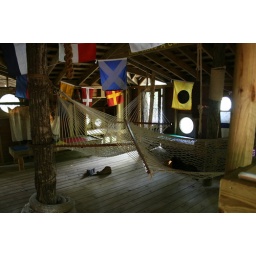
I took the motorcycle on a trip to Lake Martin and ended up sleeping in a hammock in a treehouse!